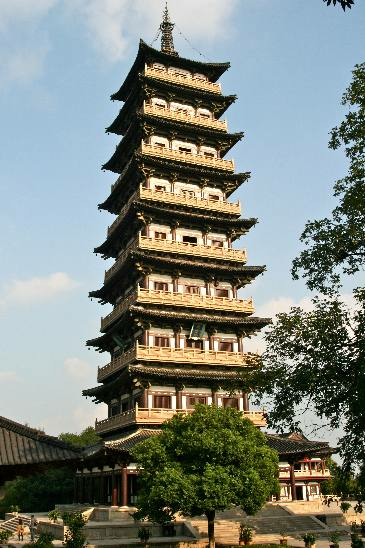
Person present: No